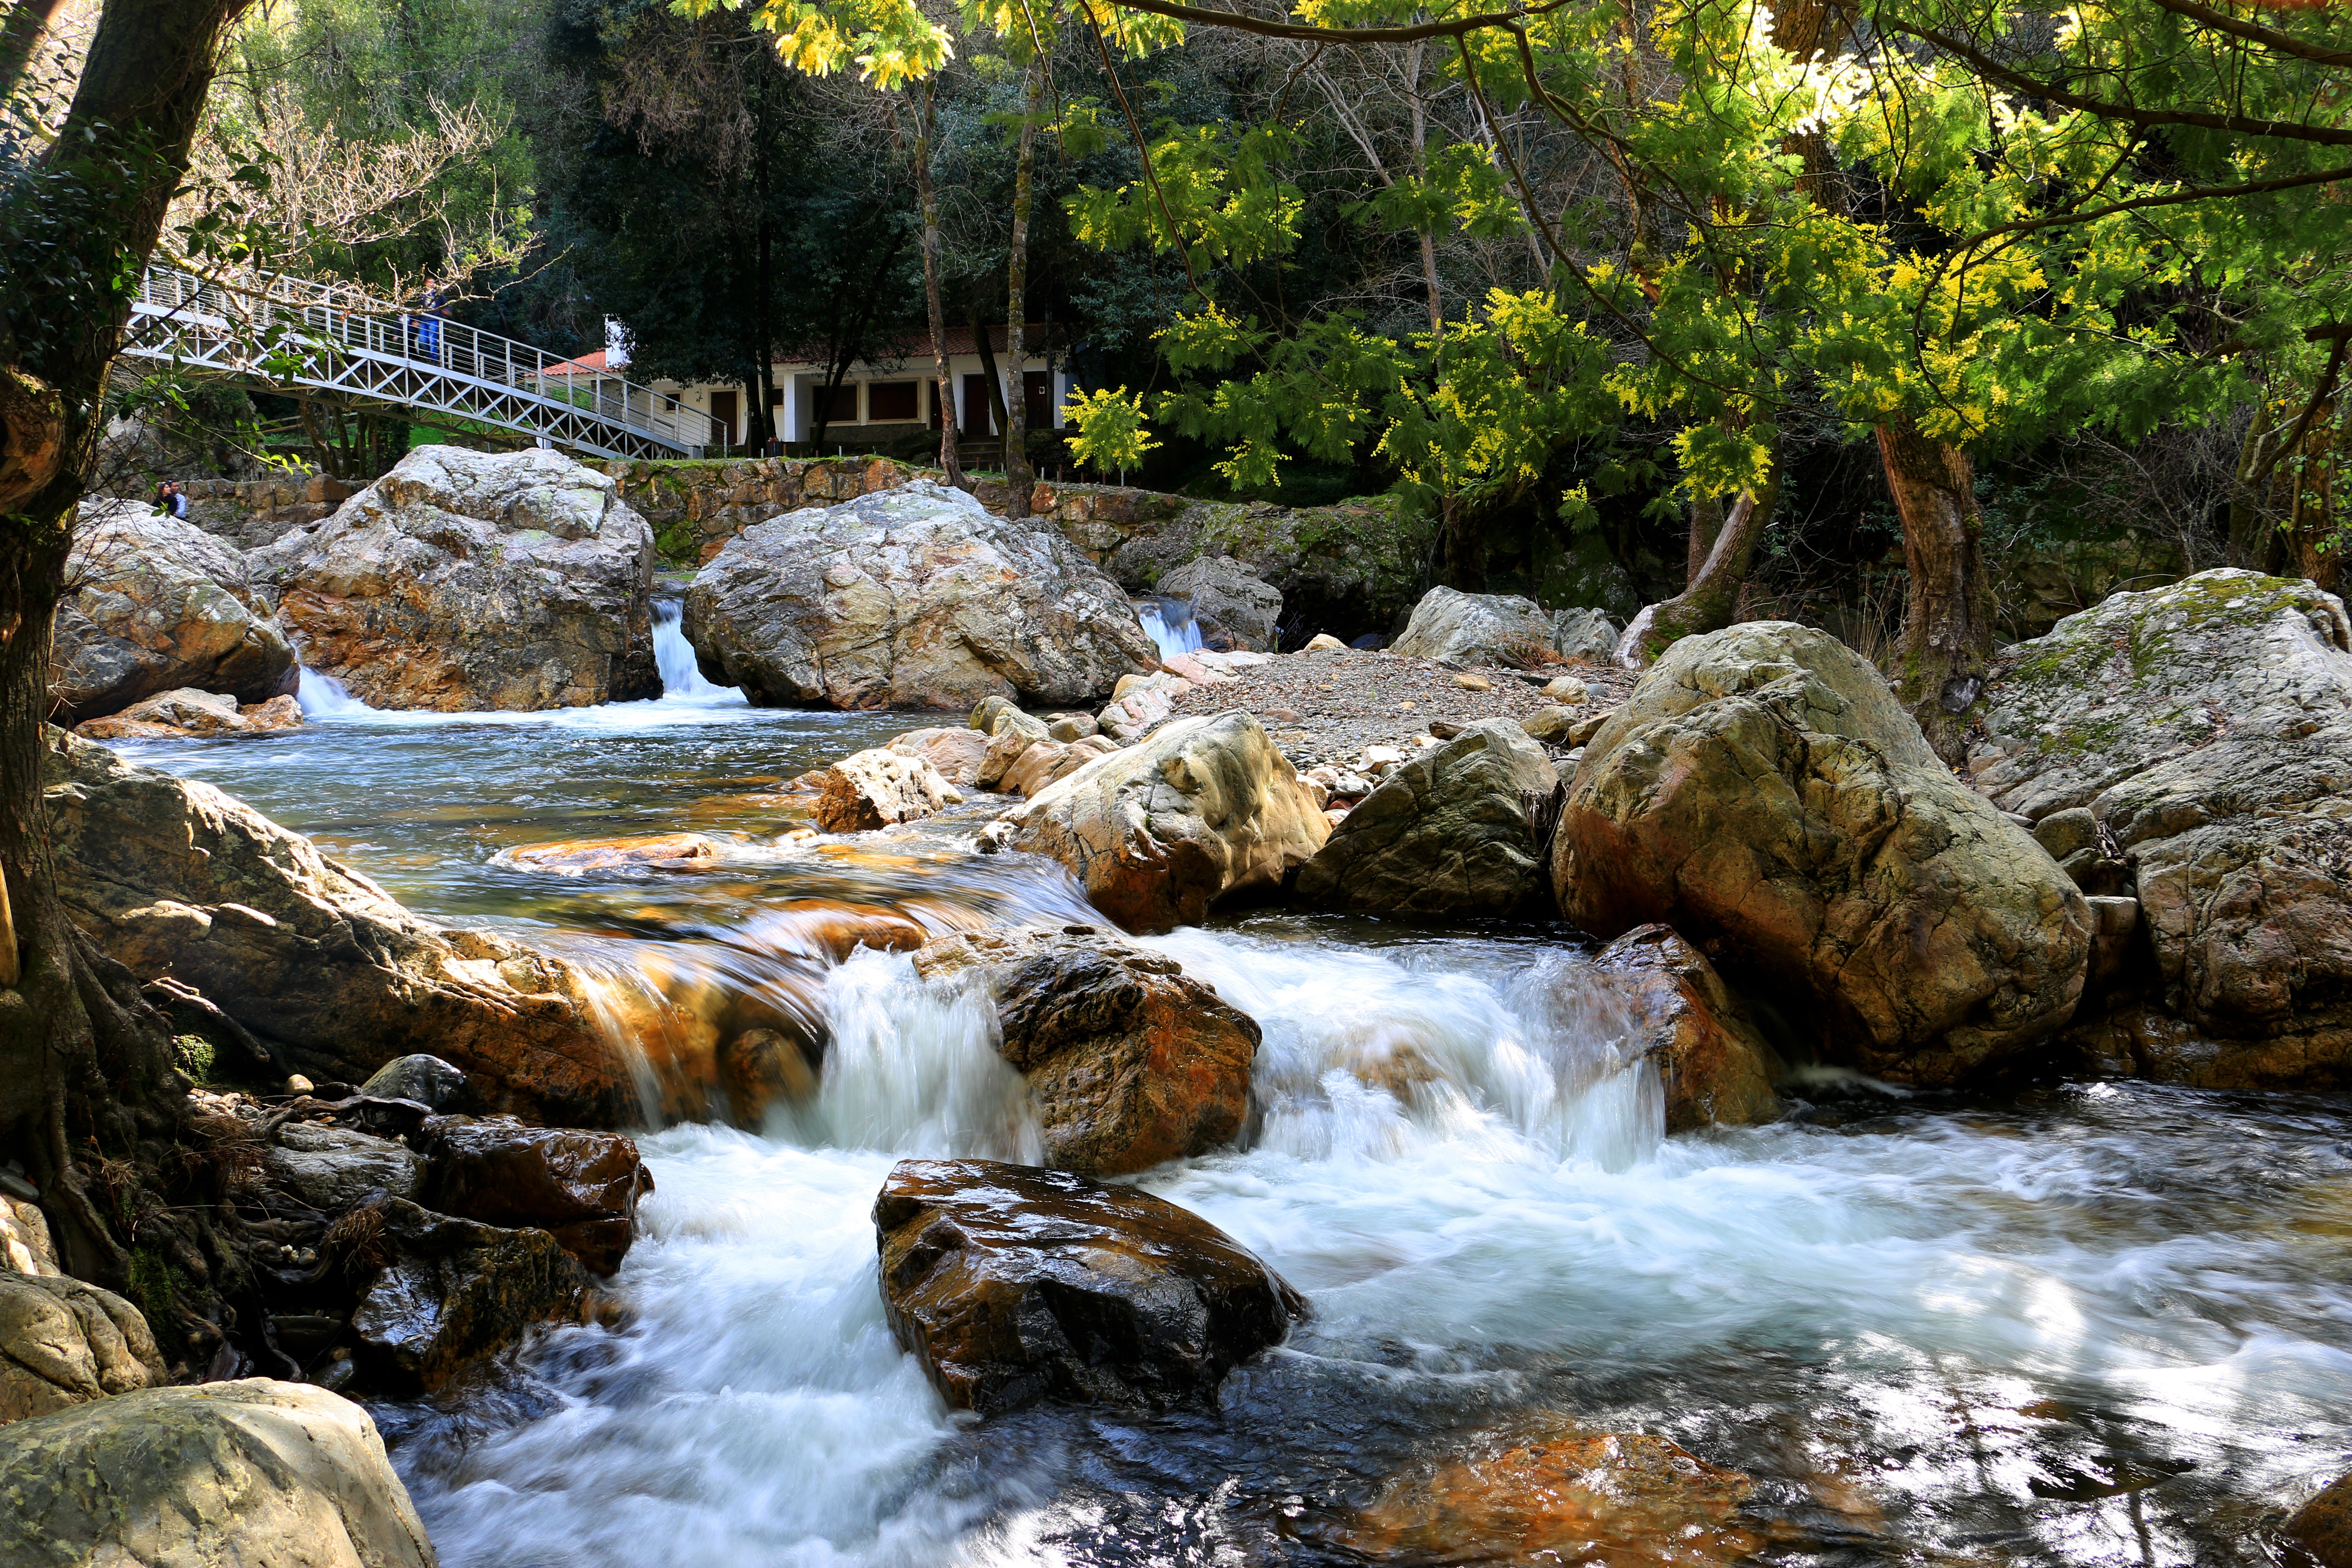
landscape, water, nature, forest, rock, waterfall, creek, wilderness, leaf, river, tranquility, stream, autumn, rapid, season, body of water, rocks, woodland, water feature, watercourse, landform, fraga, geographical feature